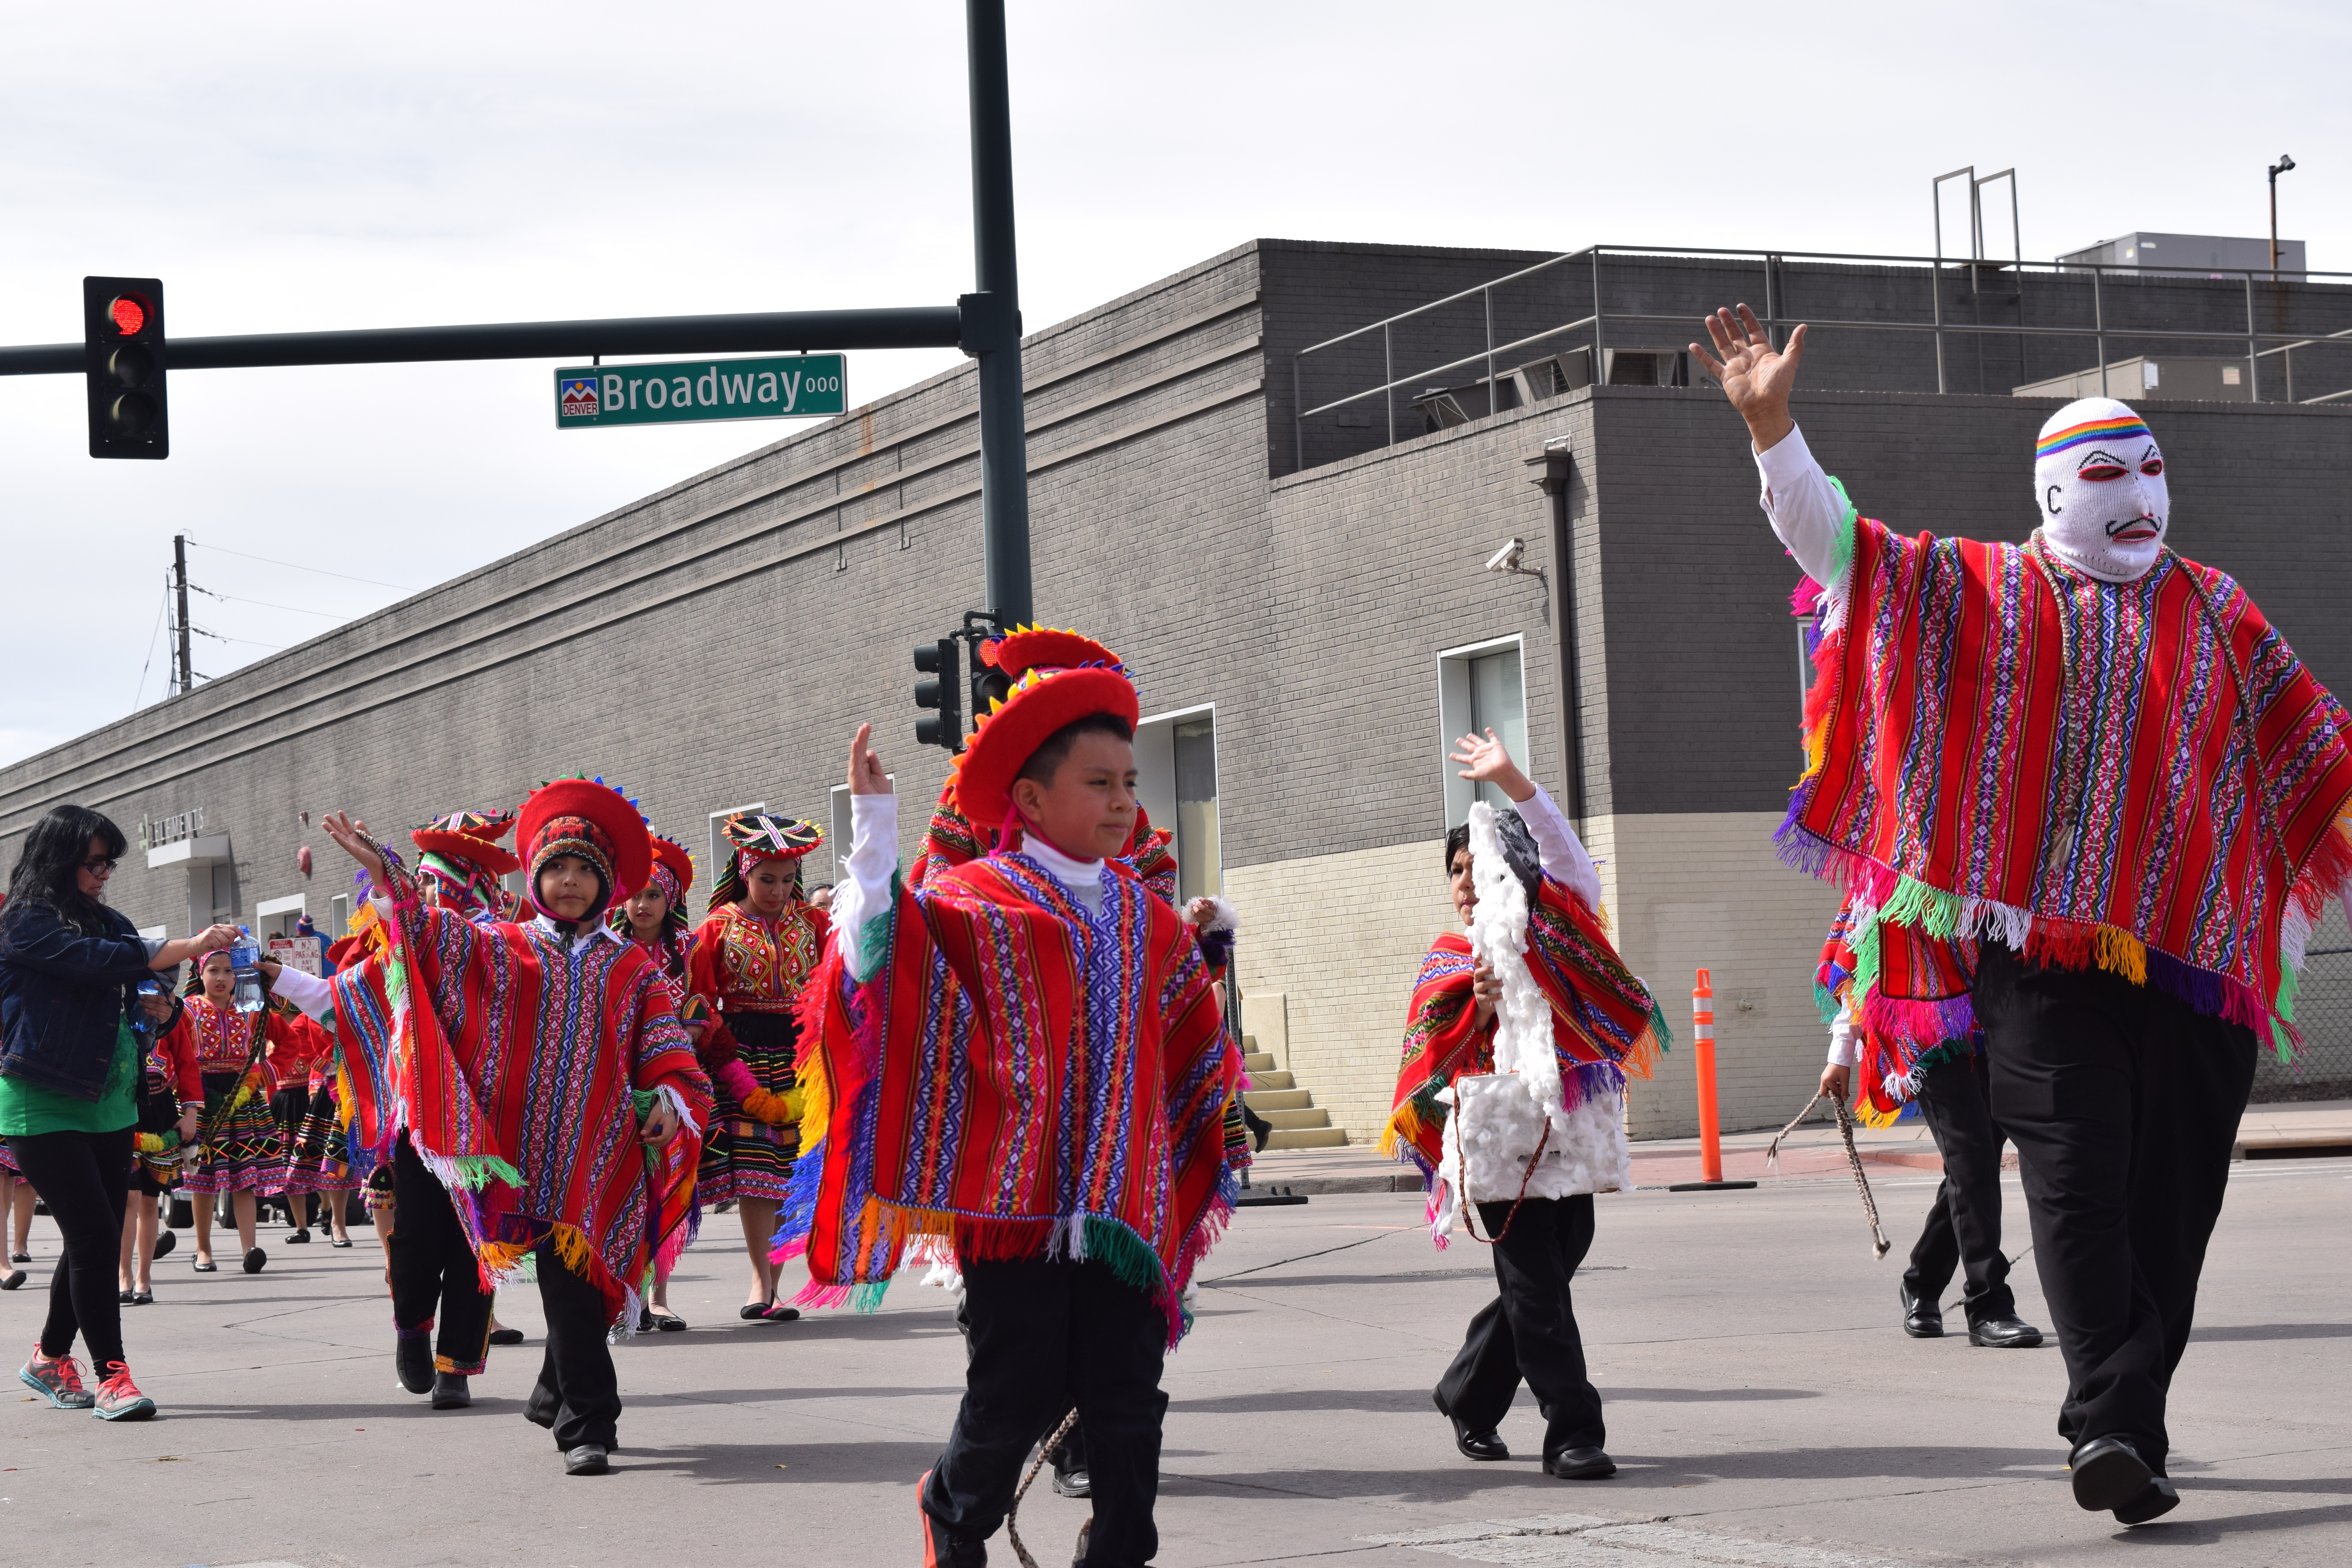
carnival, parade, festival, event, marching